Paul Parin

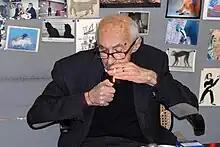
Paul Parin, 2006

Paul Parin (20 September 1916 – 18 May 2009) was a Swiss psychoanalyst, author and ethnologist.